Asteroid family

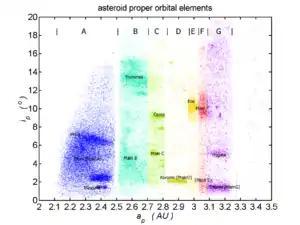
Asteroid families become visible as distinct concentrations when asteroids are plotted in the proper orbital element space ("i" vs a). Some prominent families are the Vesta, Eunomia, Koronis, Eos, and Themis family located in different (colorized) regions of the asteroid belt.

An asteroid family is a population of asteroids that share similar proper orbital elements, such as semimajor axis, eccentricity, and orbital inclination. The members of the families are thought to be fragments of past asteroid collisions. An asteroid family is a more specific term than asteroid group whose members, while sharing some broad orbital characteristics, may be otherwise unrelated to each other.